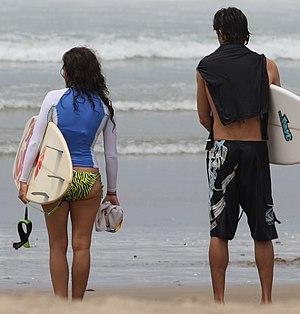
Une femme et un homme, chacun avec un top de surf.